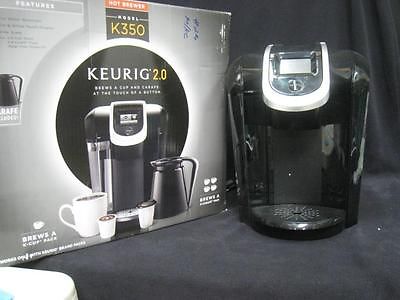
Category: coffee maker